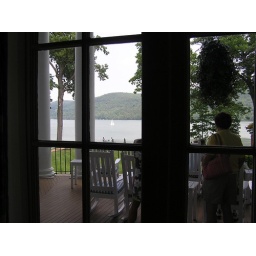
ship under glass